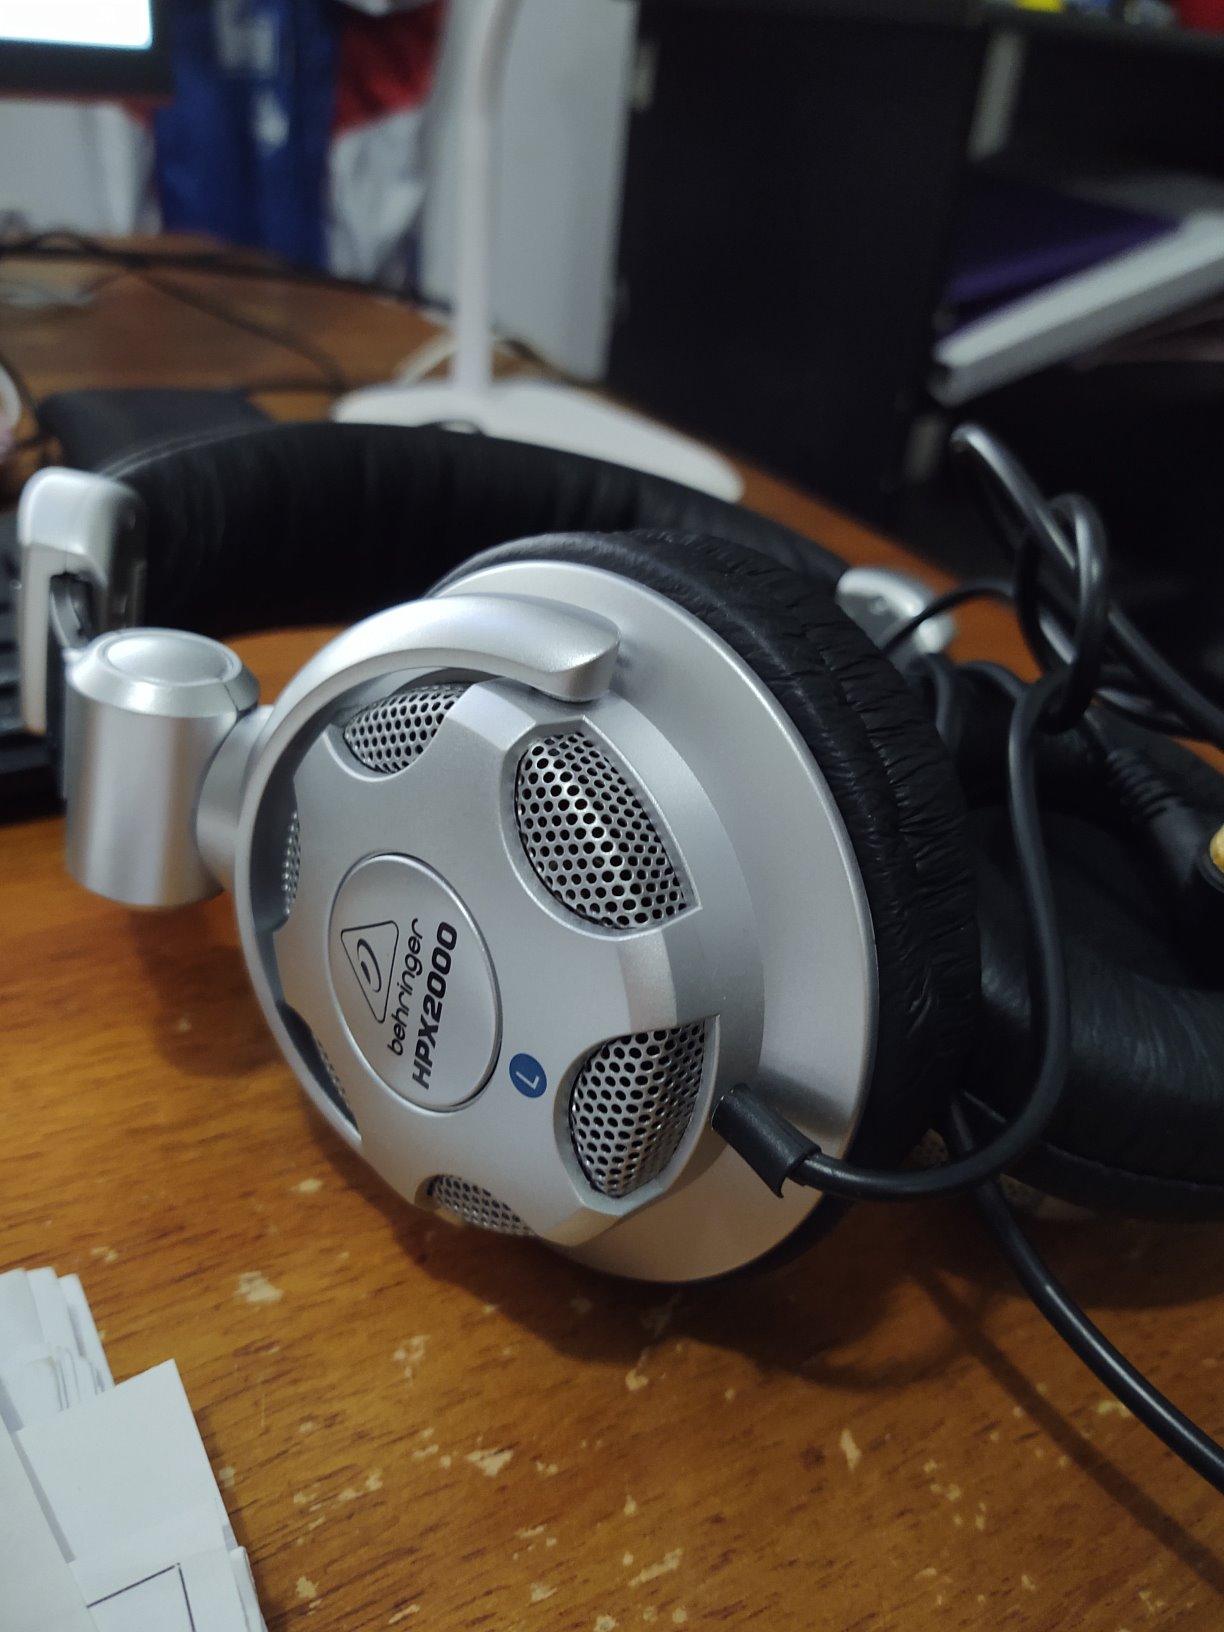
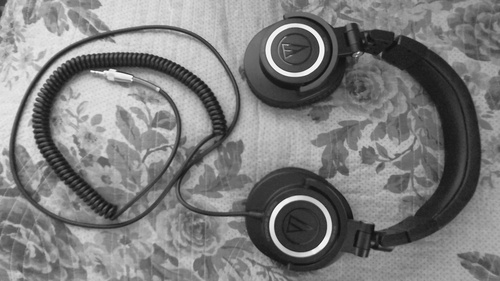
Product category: headphones
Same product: no